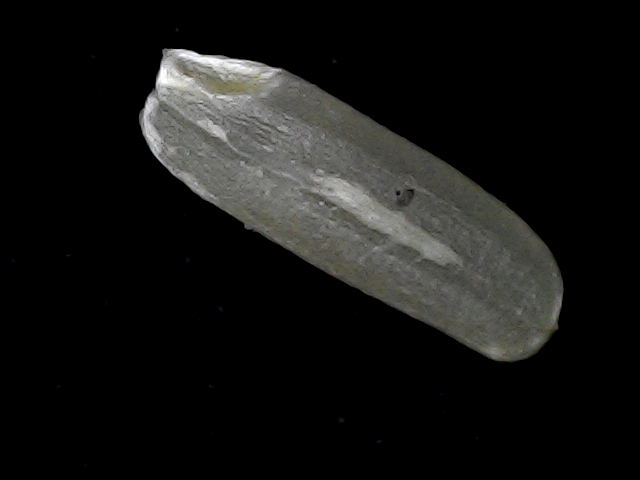
Rice variety: BD75